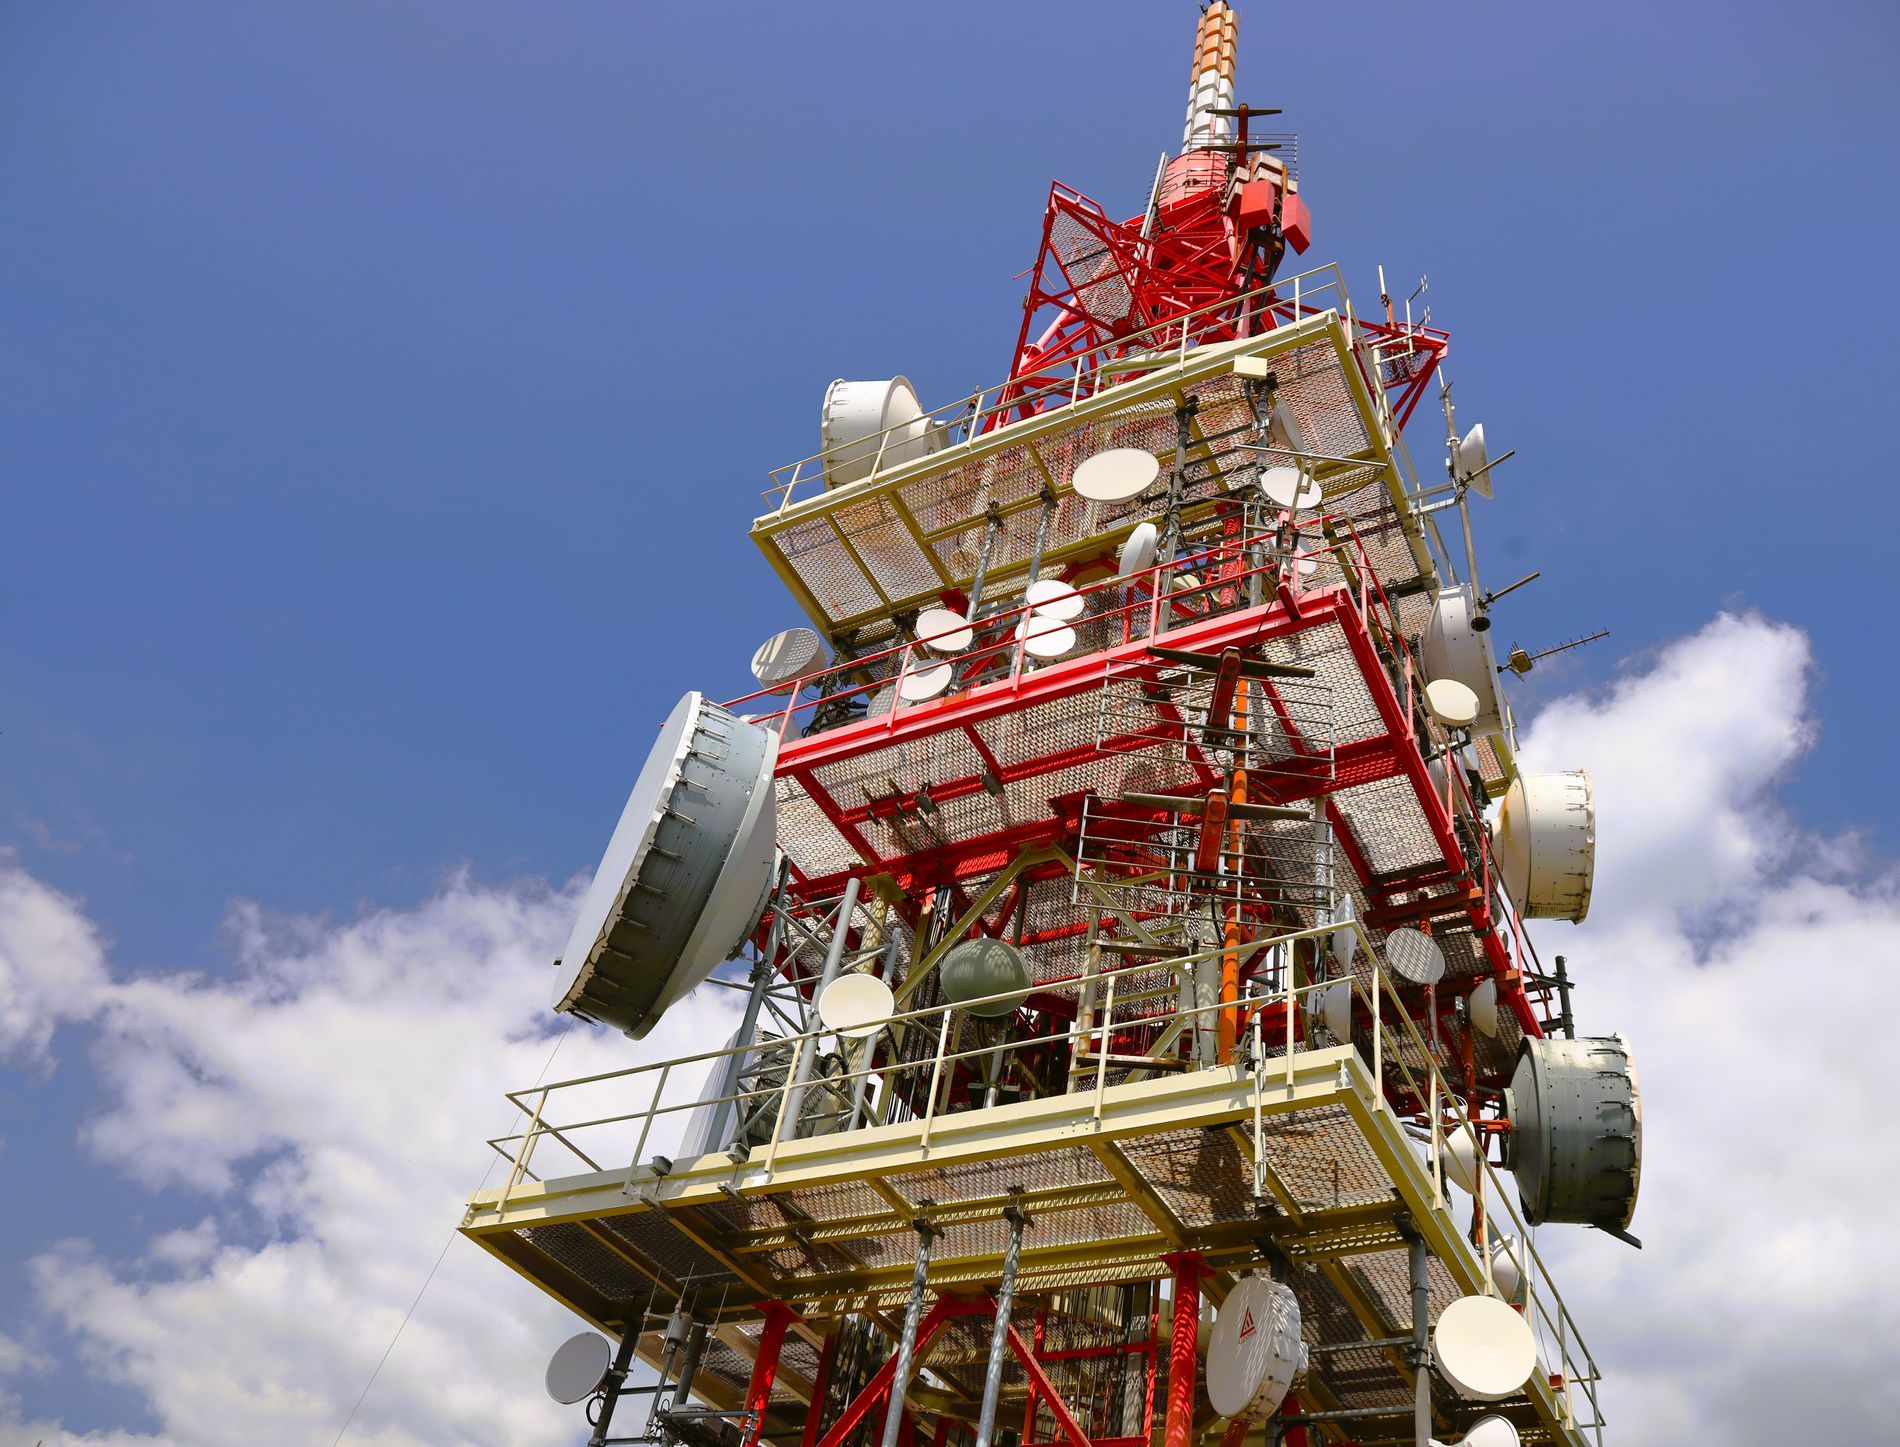
telecommunication tower.
This picture shows a detail of a high telecommunication tower made of a sleek steel lattice dotted with satellite dishes, antennas, and signal equipment. Its structural lines are sharp and geometric, almost architectural in their rhythm.
A landscape picture in natural daylight taken at a low eye level angel in a color palette of red, blue, and Steel Gray. In the background, we can see a cloud sky that embodies the harmony between technology and nature, both powerful in their own right.
Labels: Electrical Device, Antenna, Architecture, Building, Tower, Landmark, Tokyo Tower, telecommunication tower, sky
Camera: Canon Canon EOS R
Aperture: F7.1
Exposure: 1/200 sec
ISO: 100
Focal length: 24.0 mm